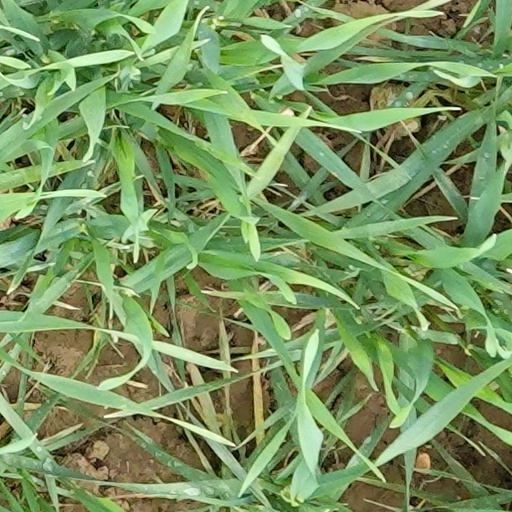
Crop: wheat